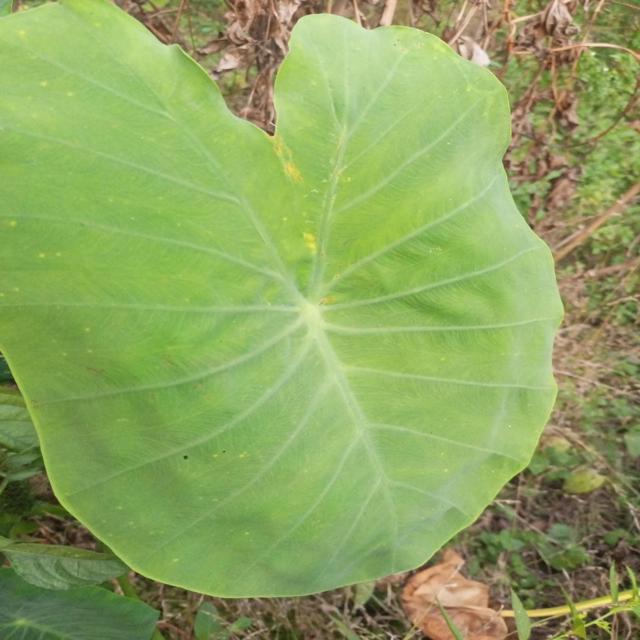
Label: Early_Blight